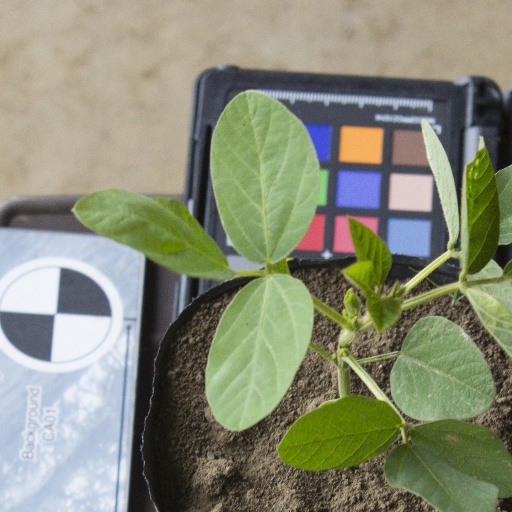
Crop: soybean